Peak oil

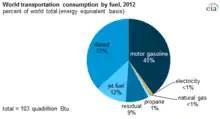
World transport energy use by fuel type, 2012. Notice: While outdated, the general idea of the statistics hasn't changed much as of 2021.

Commodity production is heavily globalized in 2024, with almost all major supply chains relying upon diesel fuel or heavy fuel oil to power almost all global shipping and aviation fuel to power all aircraft. A study from the Geologic Survey of Finland found that 90% of the supply chain of all industrially manufactured products depend on oil derived services or oil derived products, and World Bank data shows over 30% of global GDP accounted for by exports of goods and services. Many countries with highly developed economies are dependent on food imports (for example, the United Kingdom produced just under half of domestic food consumption as of 2021), meaning a disruption in trade due to peak oil would exacerbate food insecurity.